Bezmiâlem Sultan

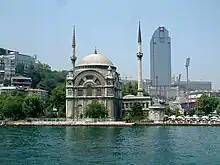
Dolmabahçe Mosque of Bezmiâlem Sultan.

In 1850, Bezmiâlem founded the Dârülmaârif (Valide School), near the mausoleum of her consort, Sultan Mahmud. It was an institution that prepared civil servants for both government offices, and the demand for Dârülfünun. She also established a lithography printer in this school and donated 546 volumes of valuable writing books to its library by French authors, including Hugo, Lamartine, Baudelaire and Flaubert. Since 1933, the Istanbul Girls High School continues its education in this school. A primary school was also opened near it. She also founded another school in Beykoz, and another primary school in 1841 in the Akşı neighborhood of Edirnekapı Molla.